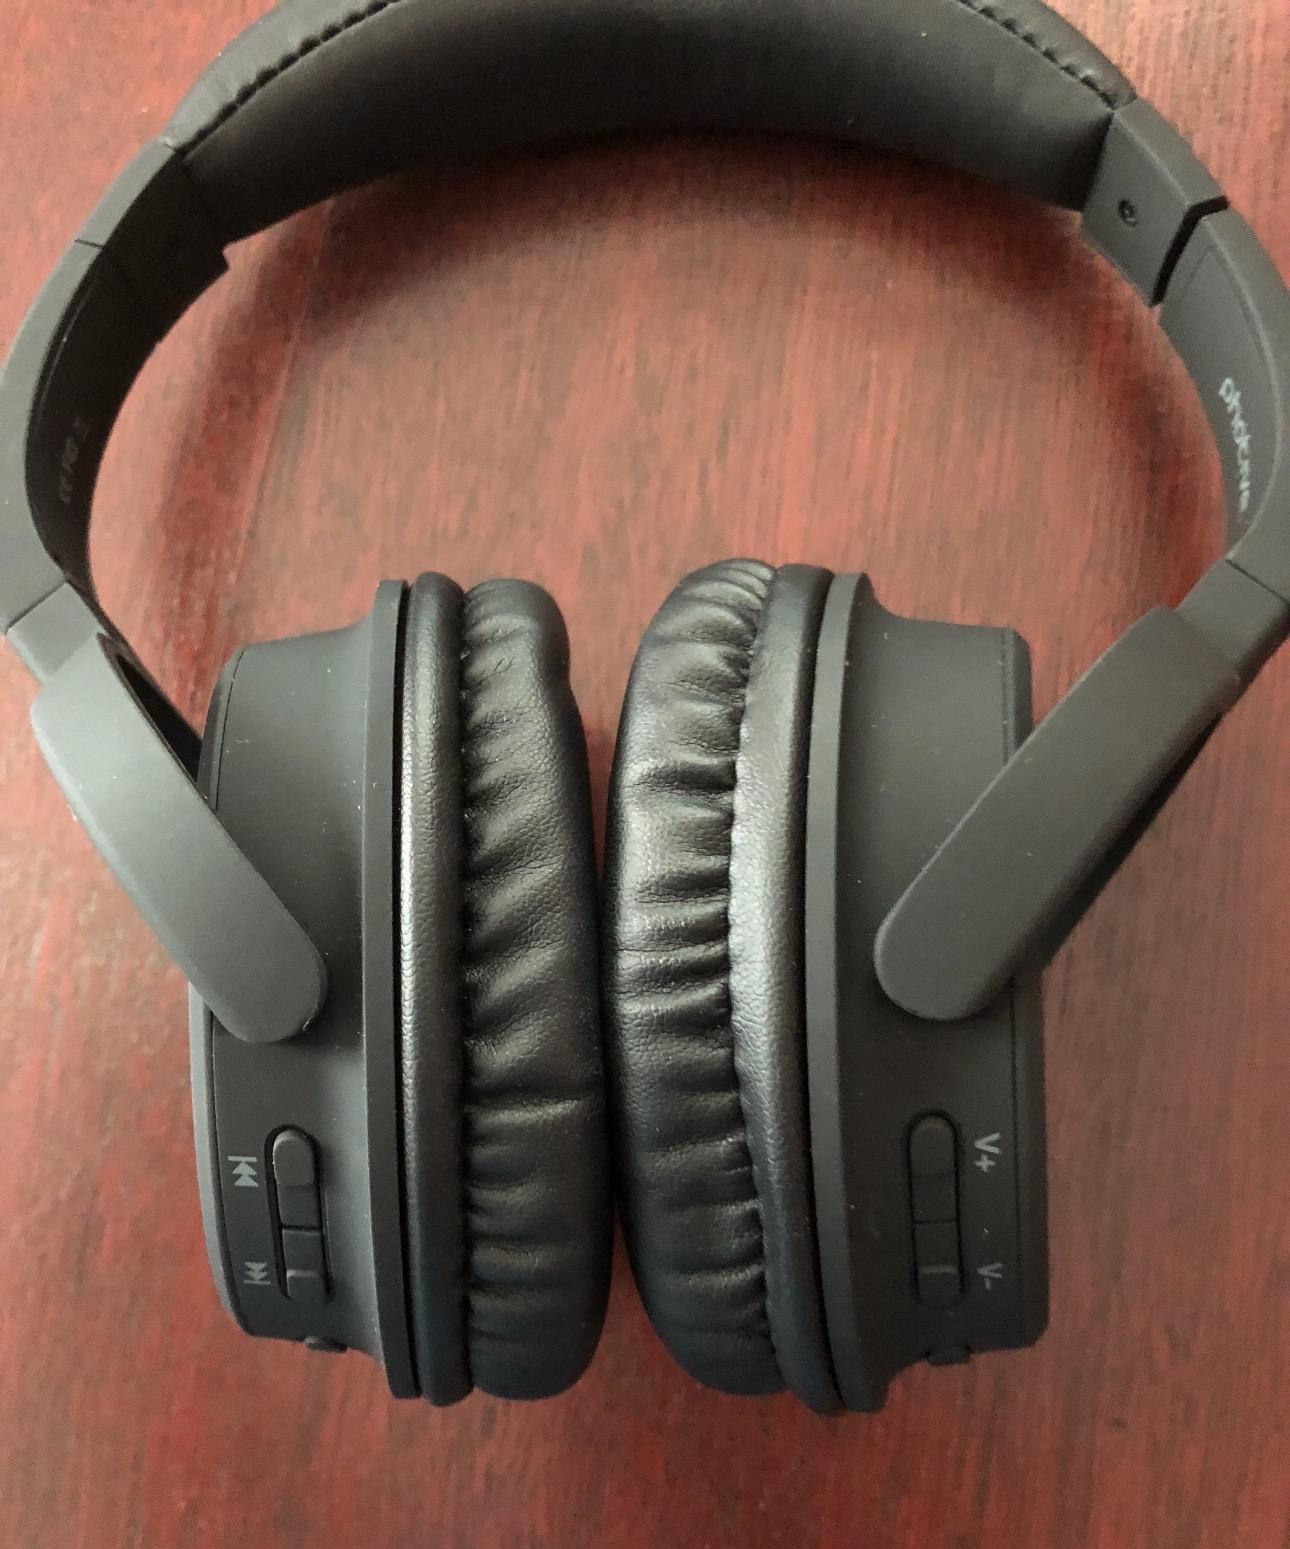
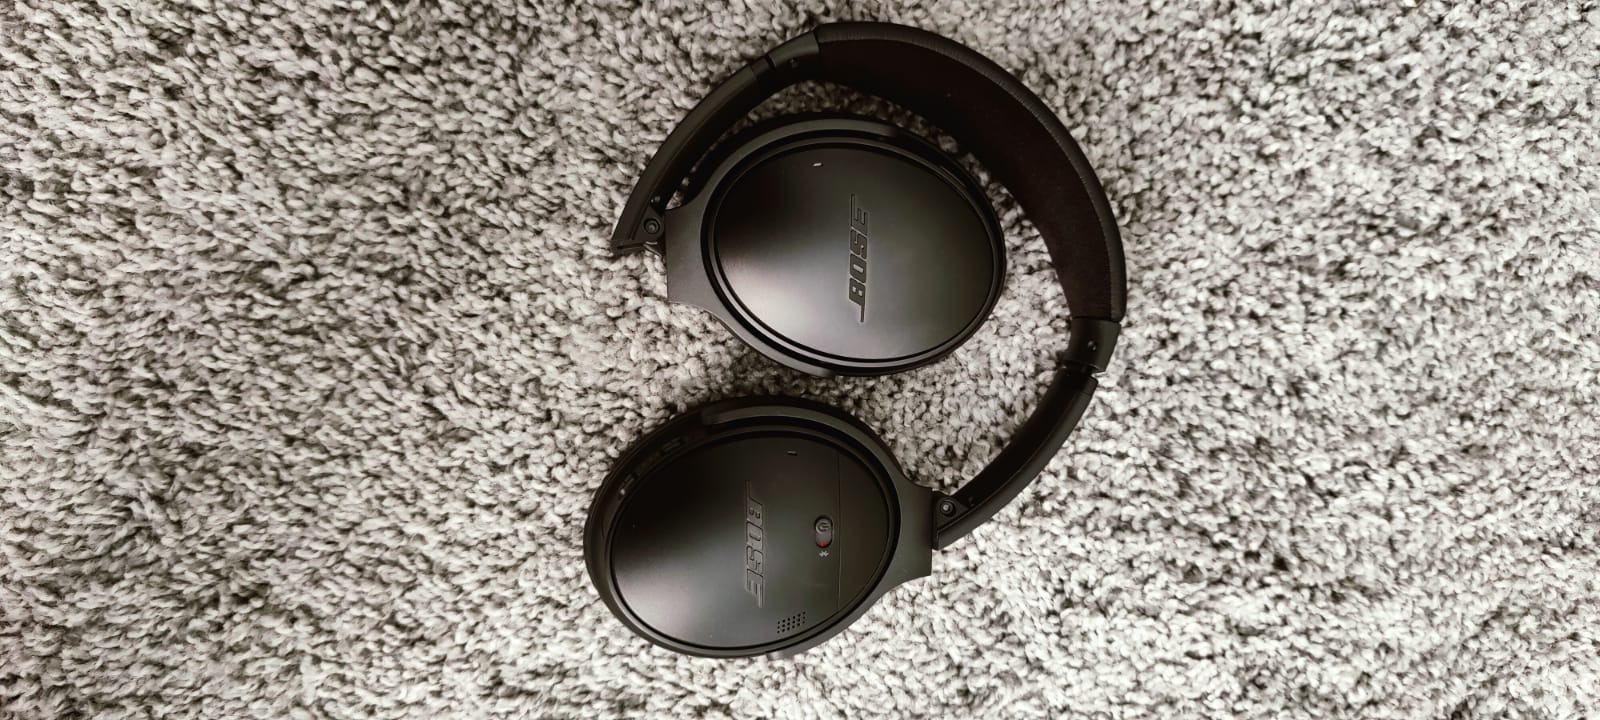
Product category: headphones
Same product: no